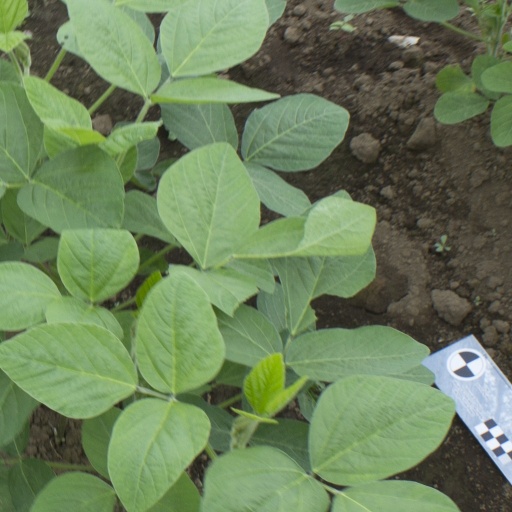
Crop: soybean